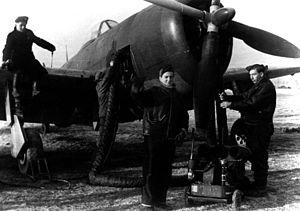
Mécanos autour d'un P47"
La 3ᵉ escadre de chasse est une unité de combat de l'Armée de l'air française volant sur Mirage 2000D depuis la base de Nancy-Ochey dans le département de Meurthe-et-Moselle.
L'escadron de Chasse 3/3 « Ardennes » est une unité de combat de l'Armée de l'air française. Actuellement installée sur la base aérienne 133 Nancy-Ochey, elle est équipée de Mirage 2000D, biplace d'assaut conventionnel tout temps.